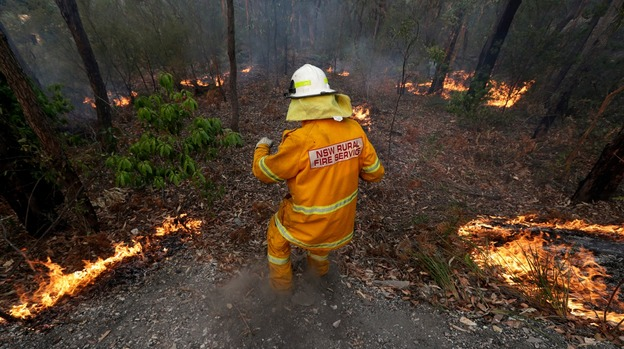
Fire: yes
Smoke: no